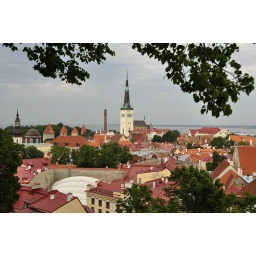
The classical sight - Oleviste church, townwall towers, red stone roofs ... the most beautiful town in the world